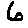
Label: 6